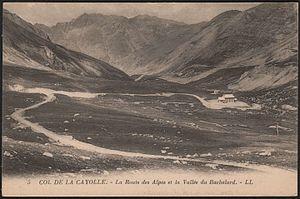
Le Bachelard est une rivière française du département Alpes-de-Haute-Provence de la région Provence-Alpes-Côte d'Azur, et un affluent gauche de l'Ubaye, c'est-à-dire un sous-affluent du Rhône par la Durance.